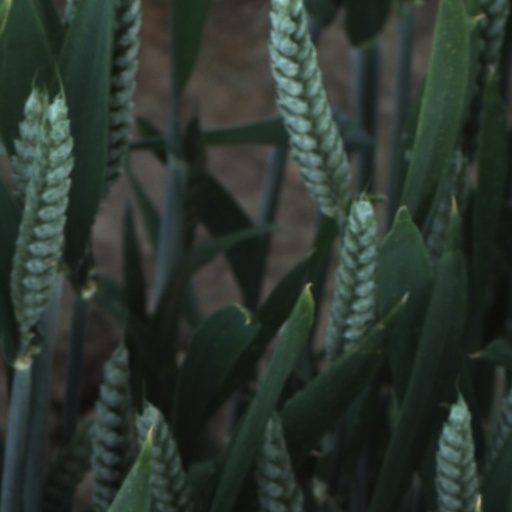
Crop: wheat